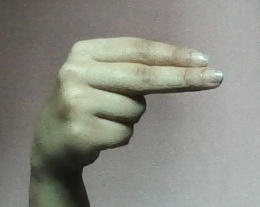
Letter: ain